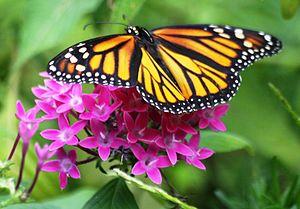
Palmitos Park est un jardin botanique et parc zoologique espagnol situé dans l'archipel des Canaries, sur l'île de Grande Canarie. Fondé en 1978 par les Allemands Karl Uwe Bottcher et Claudio Paulmann, il est depuis 1996 la propriété de la multinationale espagnole Aspro-Ocio.